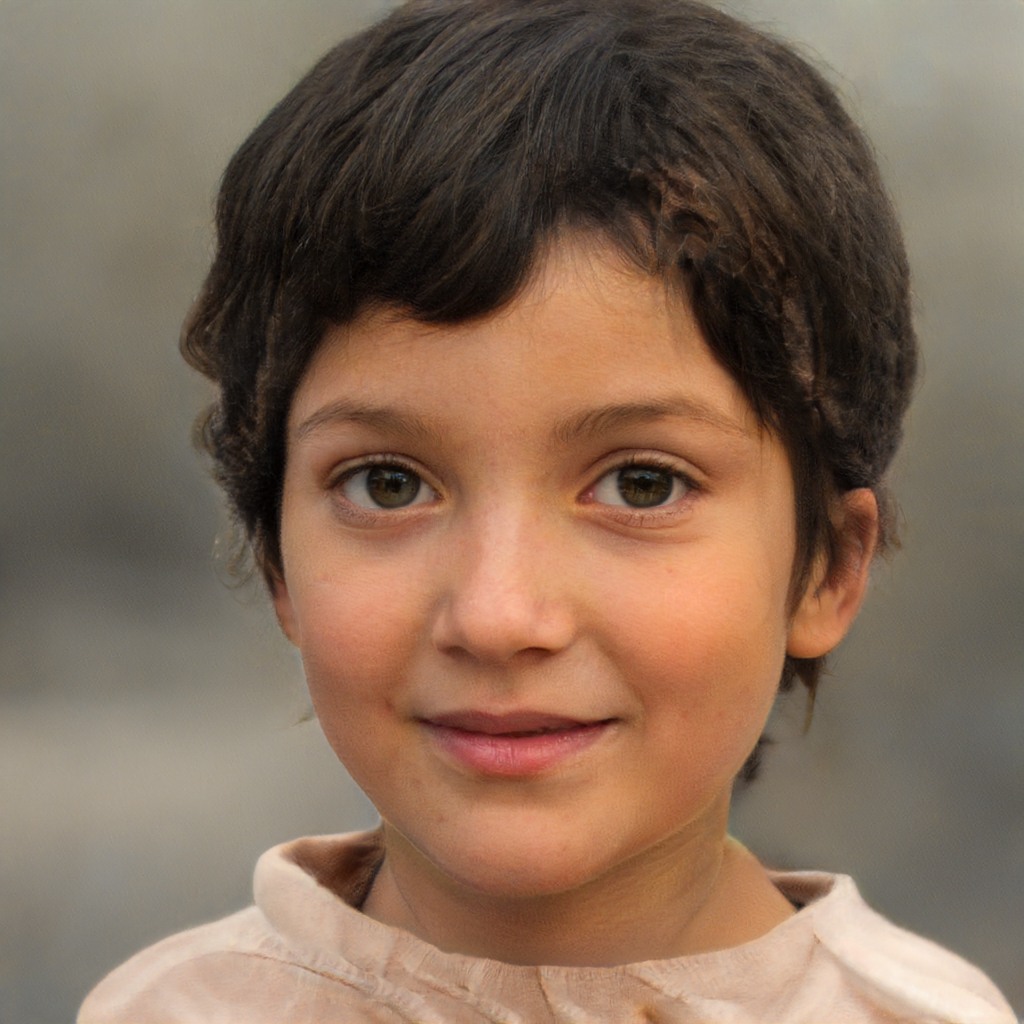
Portrait style: Real Portrait